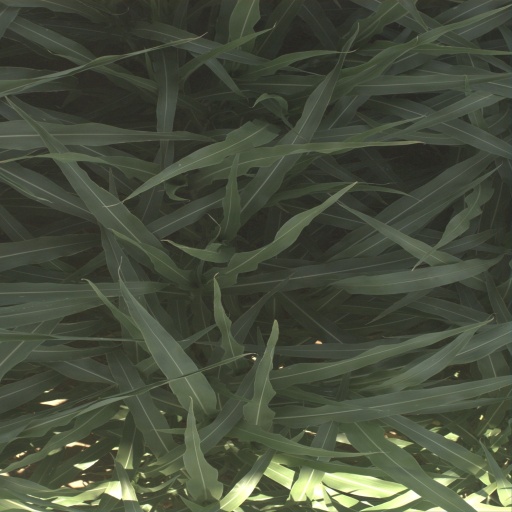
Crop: sorghum